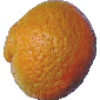
Label: mandarine